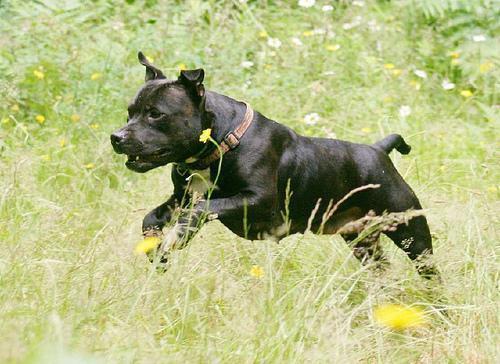
Staffordshire_bullterrier